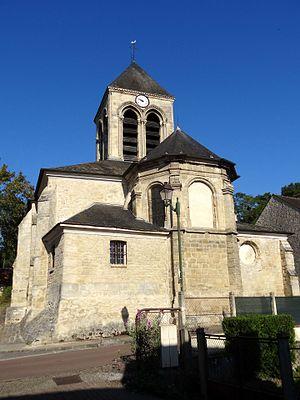
Église Saint-Séverin d'Oinville-sur-Montcient - voir titre.
L'église Saint-Séverin est une église catholique paroissiale située à Oinville-sur-Montcient, dans les Yvelines, en France. Elle a été fondée en 1127, mais seul le mur nord de la nef subsiste de cette époque. L'édifice s'articule autour d'un transept de la première période gothique, dont la croisée du transept sert de base au clocher central, et surprend par la cohabitation entre des arcs-doubleaux de facture romane, et des chapiteaux de crochets déjà assez évolués, qui ne sont pas antérieurs à la fin du XIIᵉ siècle. À l'est du transept, le chœur se compose d'une travée carrée de la même époque, mais largement remaniée, et d'une abside polygonale de la Renaissance, qui n'est remarquable que pour le retable de pierre baroque qu'elle contient, et son décor à l'extérieur. Des chapelles latérales inégales occupent les angles entre les croisillons du transept et le chœur. Celle du nord devrait dater du XIIIᵉ siècle, et présente une architecture gothique un peu rustique, et celle du nord affiche le style de la fin de la période flamboyante, peu avant le milieu du XVIᵉ siècle, et se signale par une voûte à liernes et tiercerons agrémentée de quatre clés pendantes.
Oinville-sur-Montcient est une commune du département des Yvelines, dans la région Île-de-France, en France, située à 14 km environ au nord-est de Mantes-la-Jolie et à 6 km au nord-ouest de Meulan. Oinville-sur-Montcient est incluse dans le périmètre du parc naturel régional du Vexin français.
Cet article recense les monuments historiques du nord des Yvelines, en France.